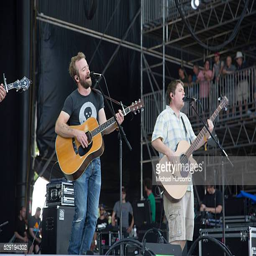
musical artist performs at festival